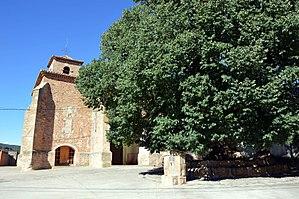
L'emban est, en Gascogne, un abri sous lequel se tiennent les réunions des communautés paroissiales puis les assemblées municipales. Il est constitué d'un toit de tuiles supporté par des poteaux de bois et accoté à l'église. C'est aussi une galerie ouverte sous le premier étage en surplomb des maisons entourant une place où les artisans tiennent boutique ou un hangar où est rangé le matériel agricole voire le corbillard.